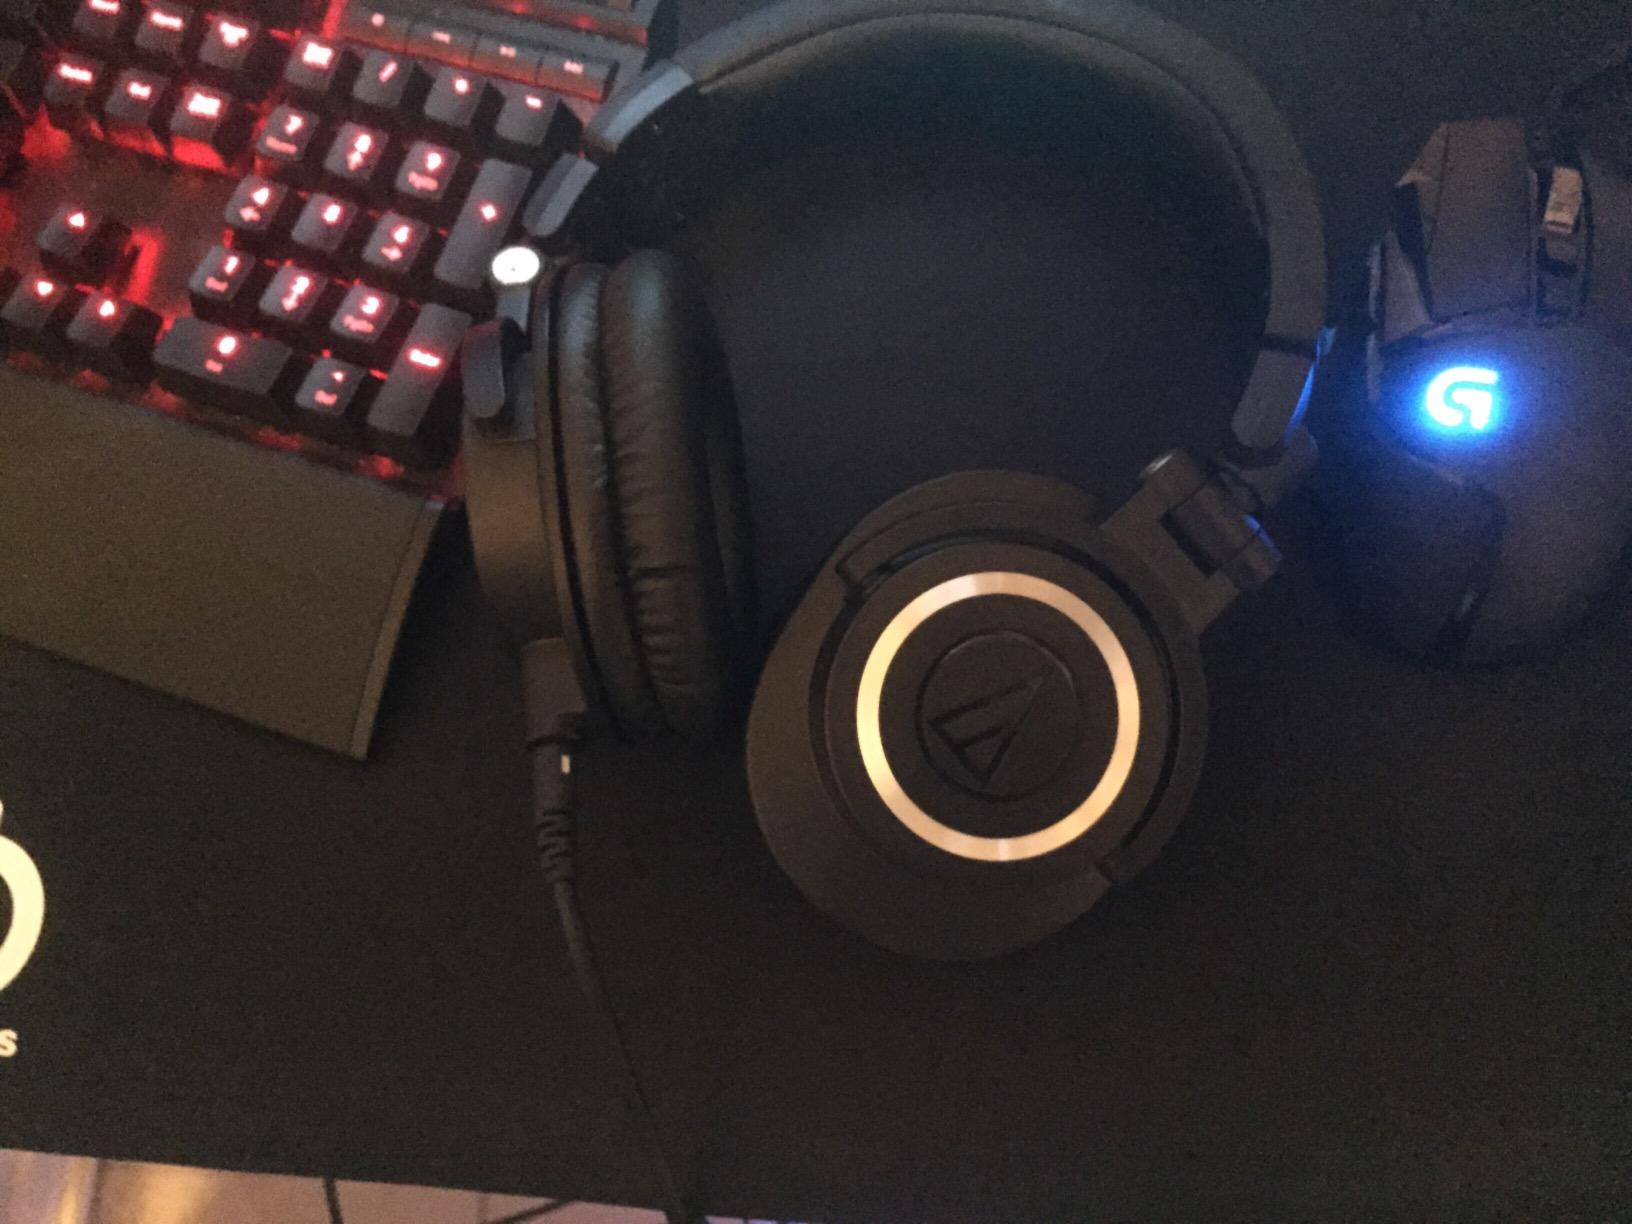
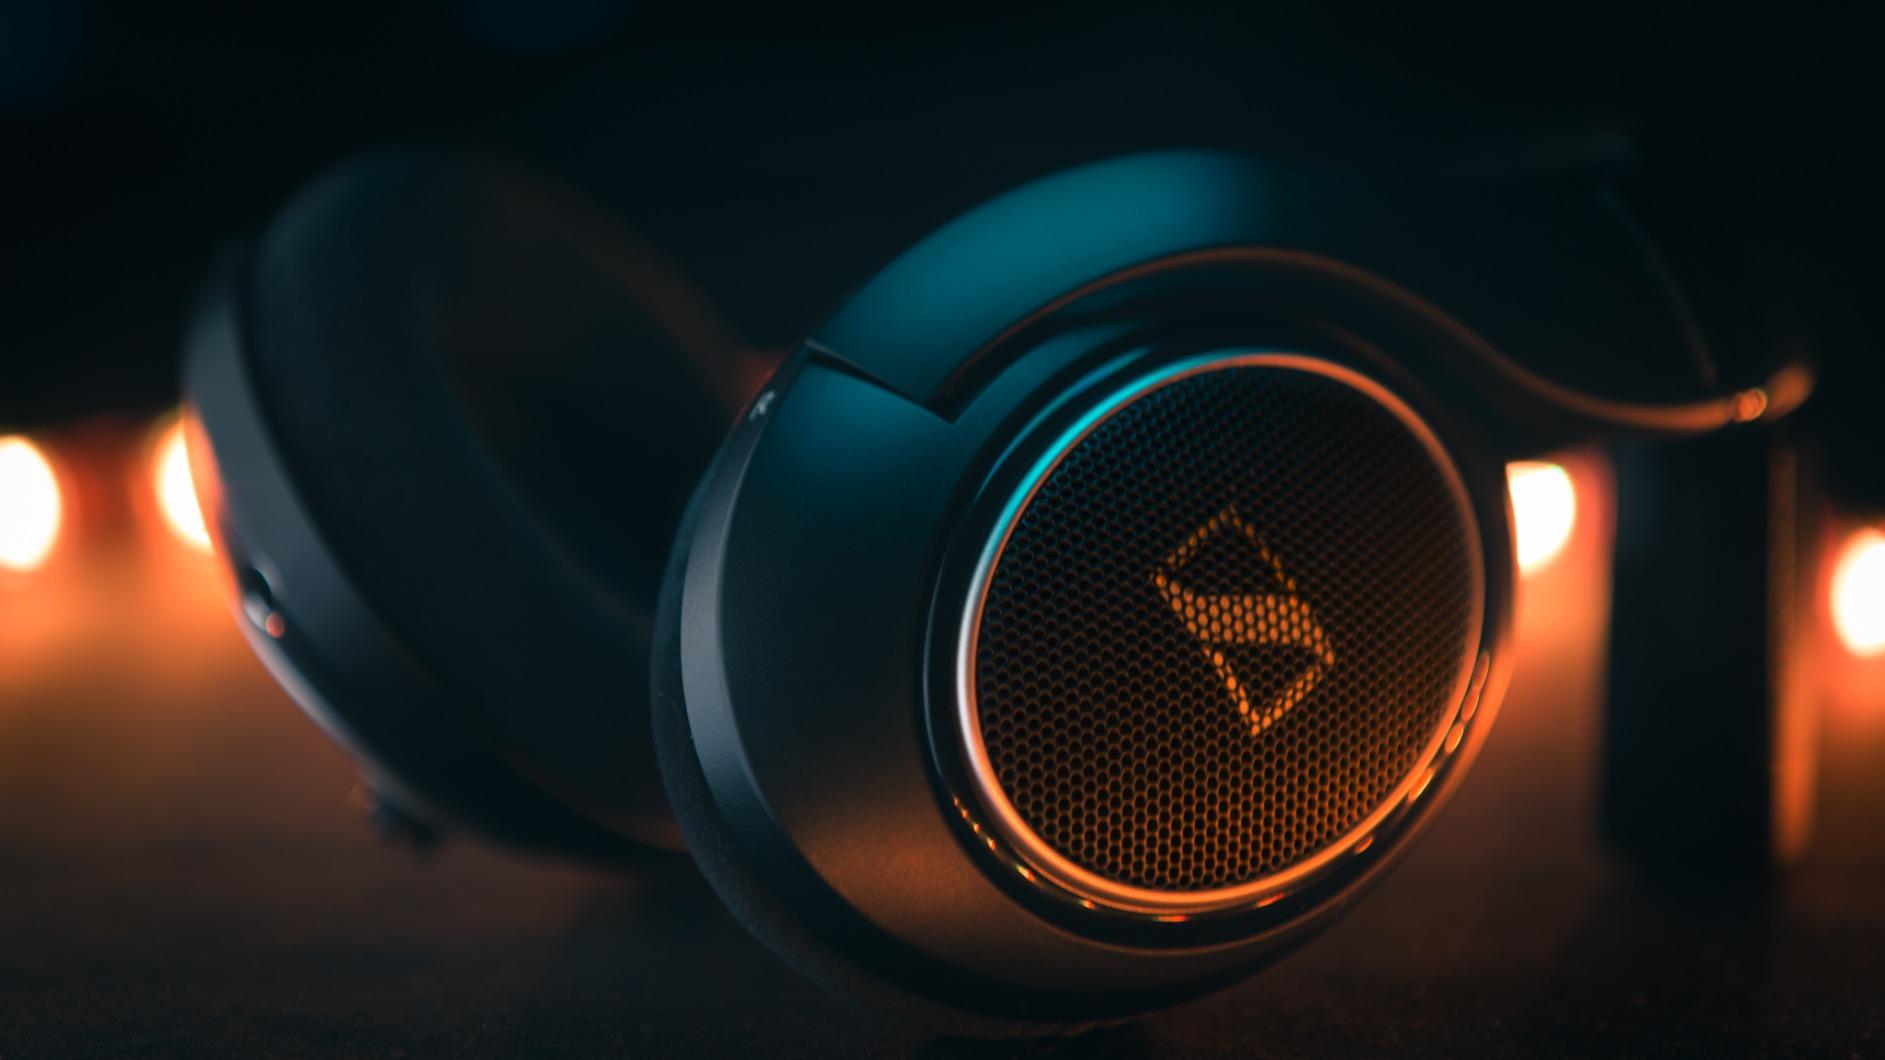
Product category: headphones
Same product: no